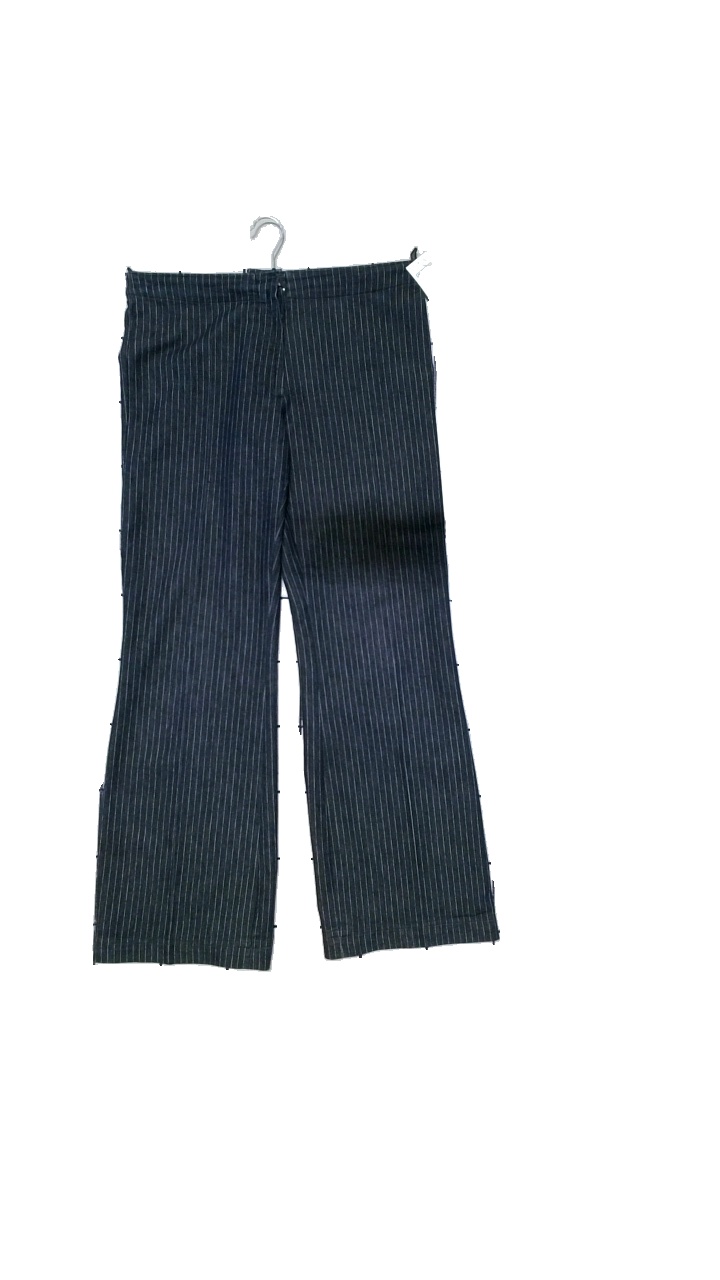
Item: Trousers (Ladies)
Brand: Missing
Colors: White, Blue
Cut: Regular, Loose
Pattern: Striped
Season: All
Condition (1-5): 5
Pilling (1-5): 4
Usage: Reuse
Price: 50-100